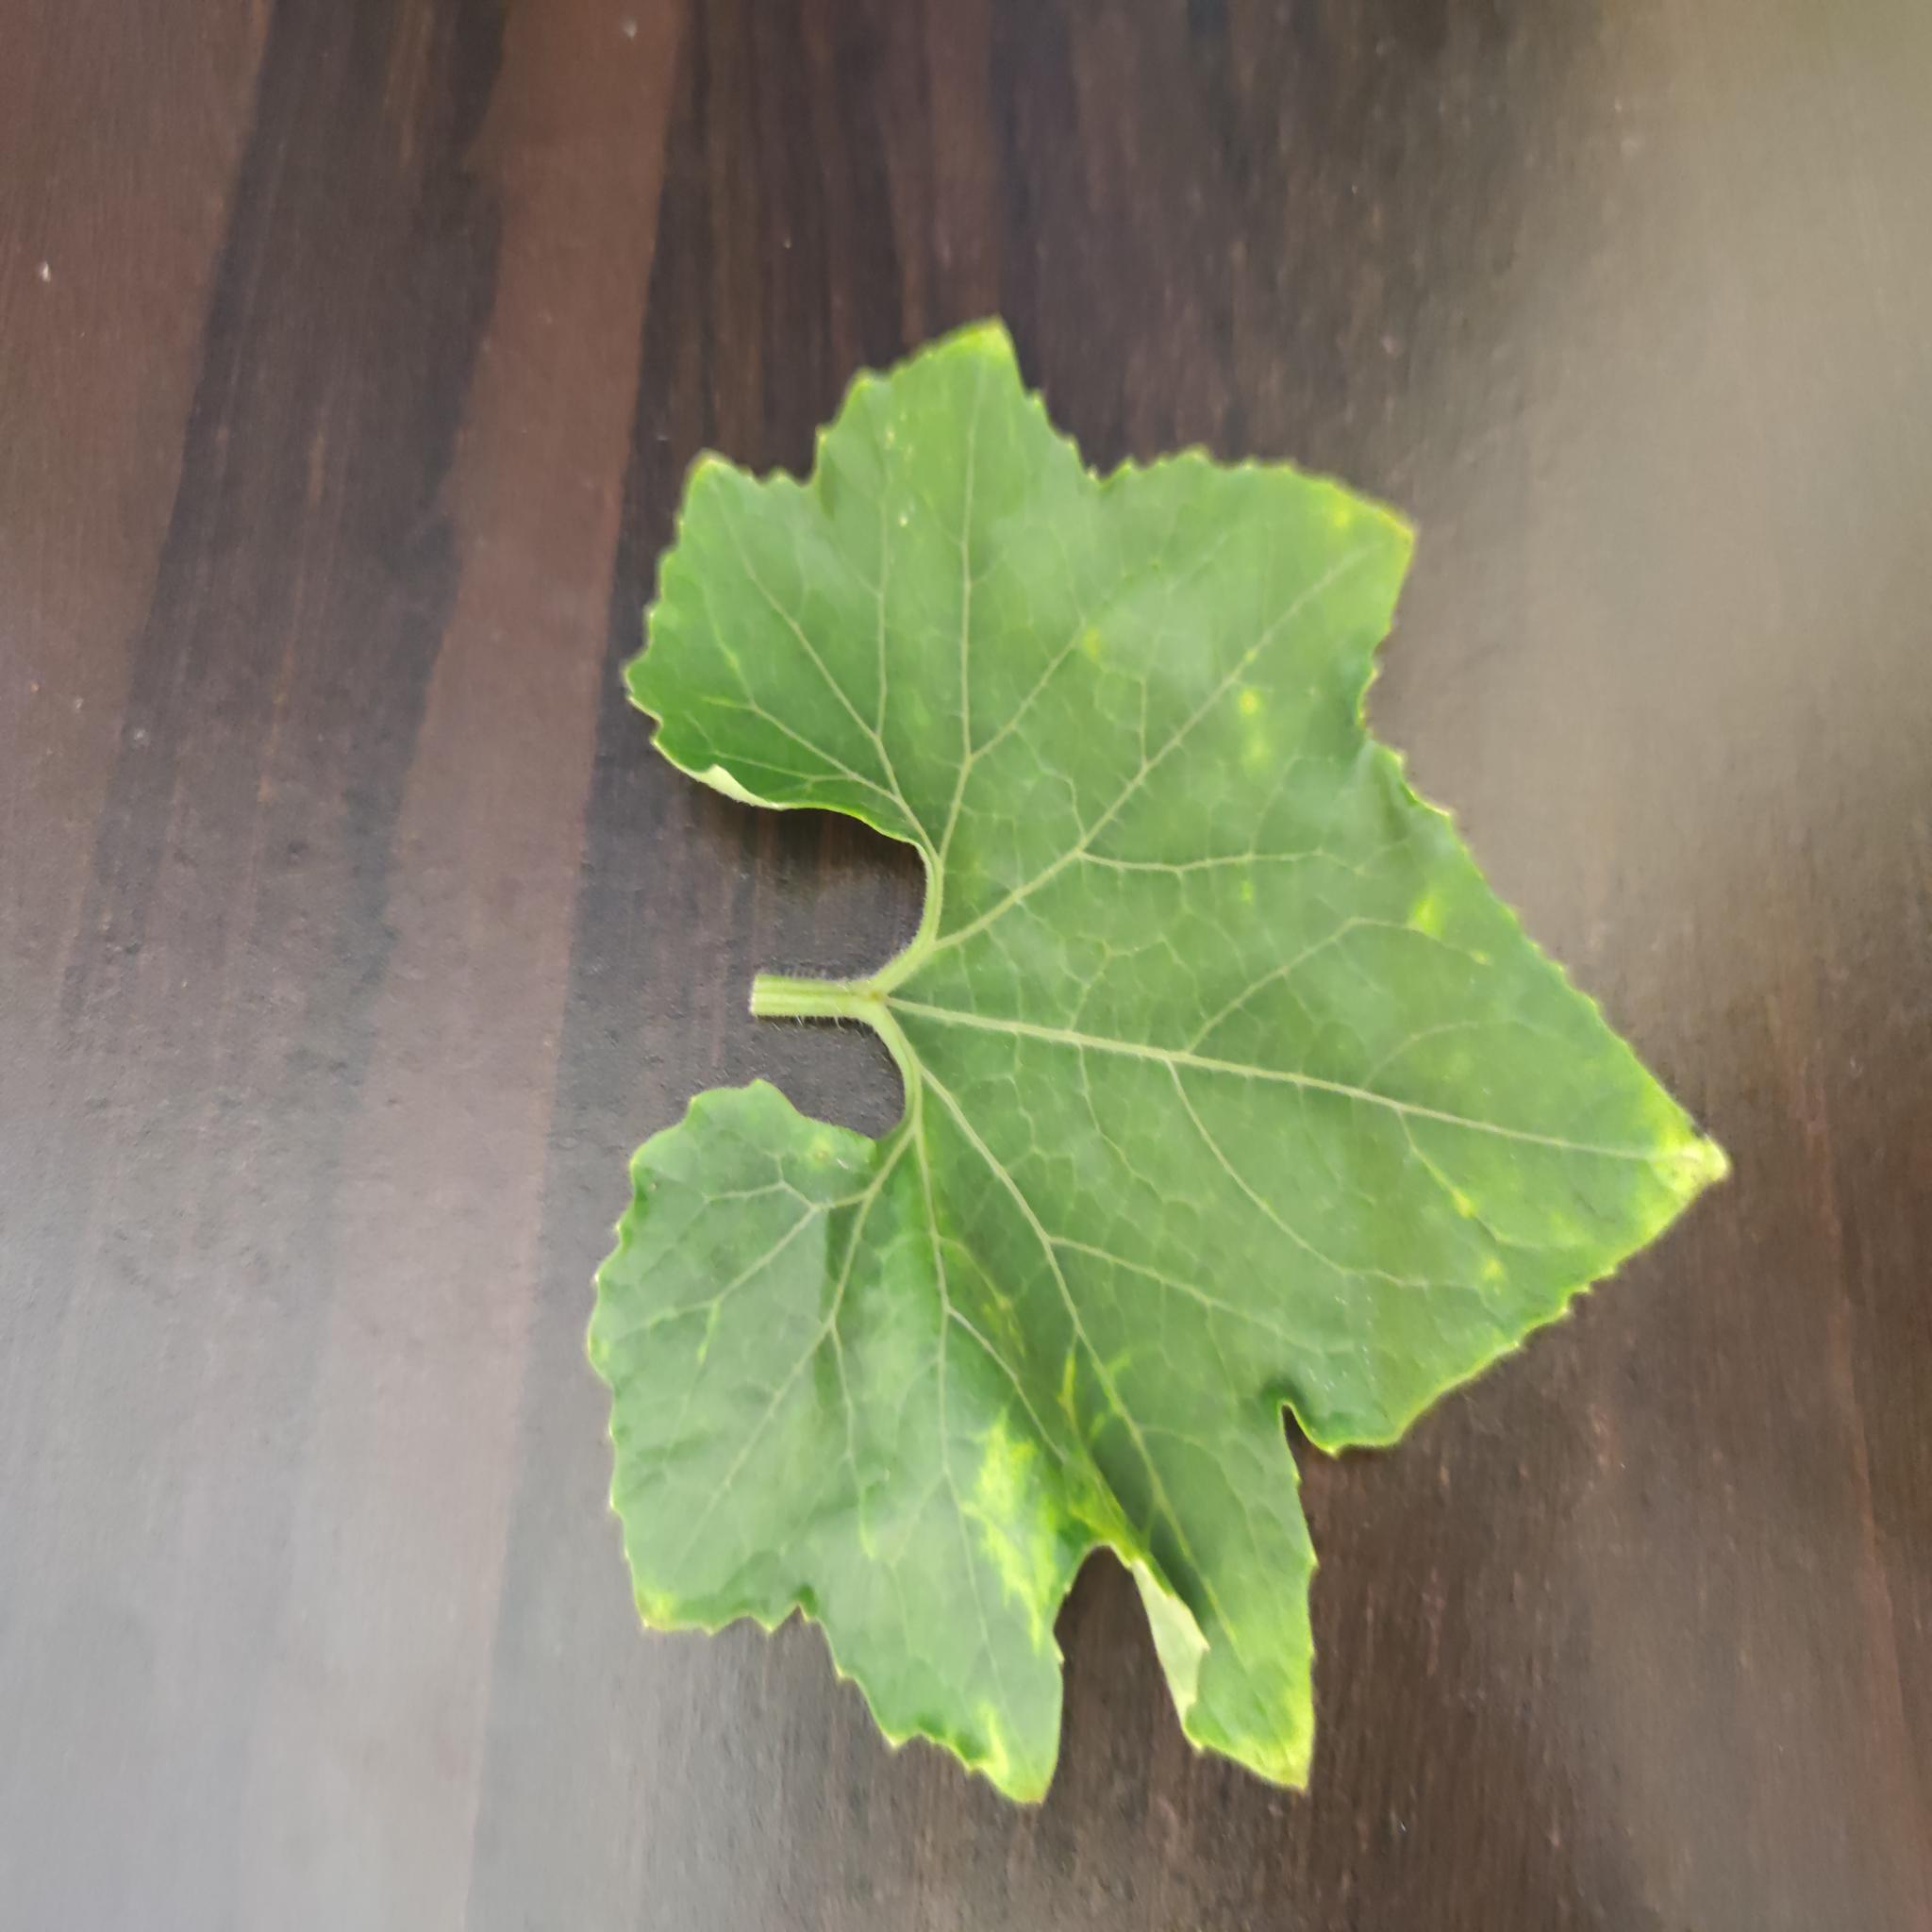
Label: Leaf curl